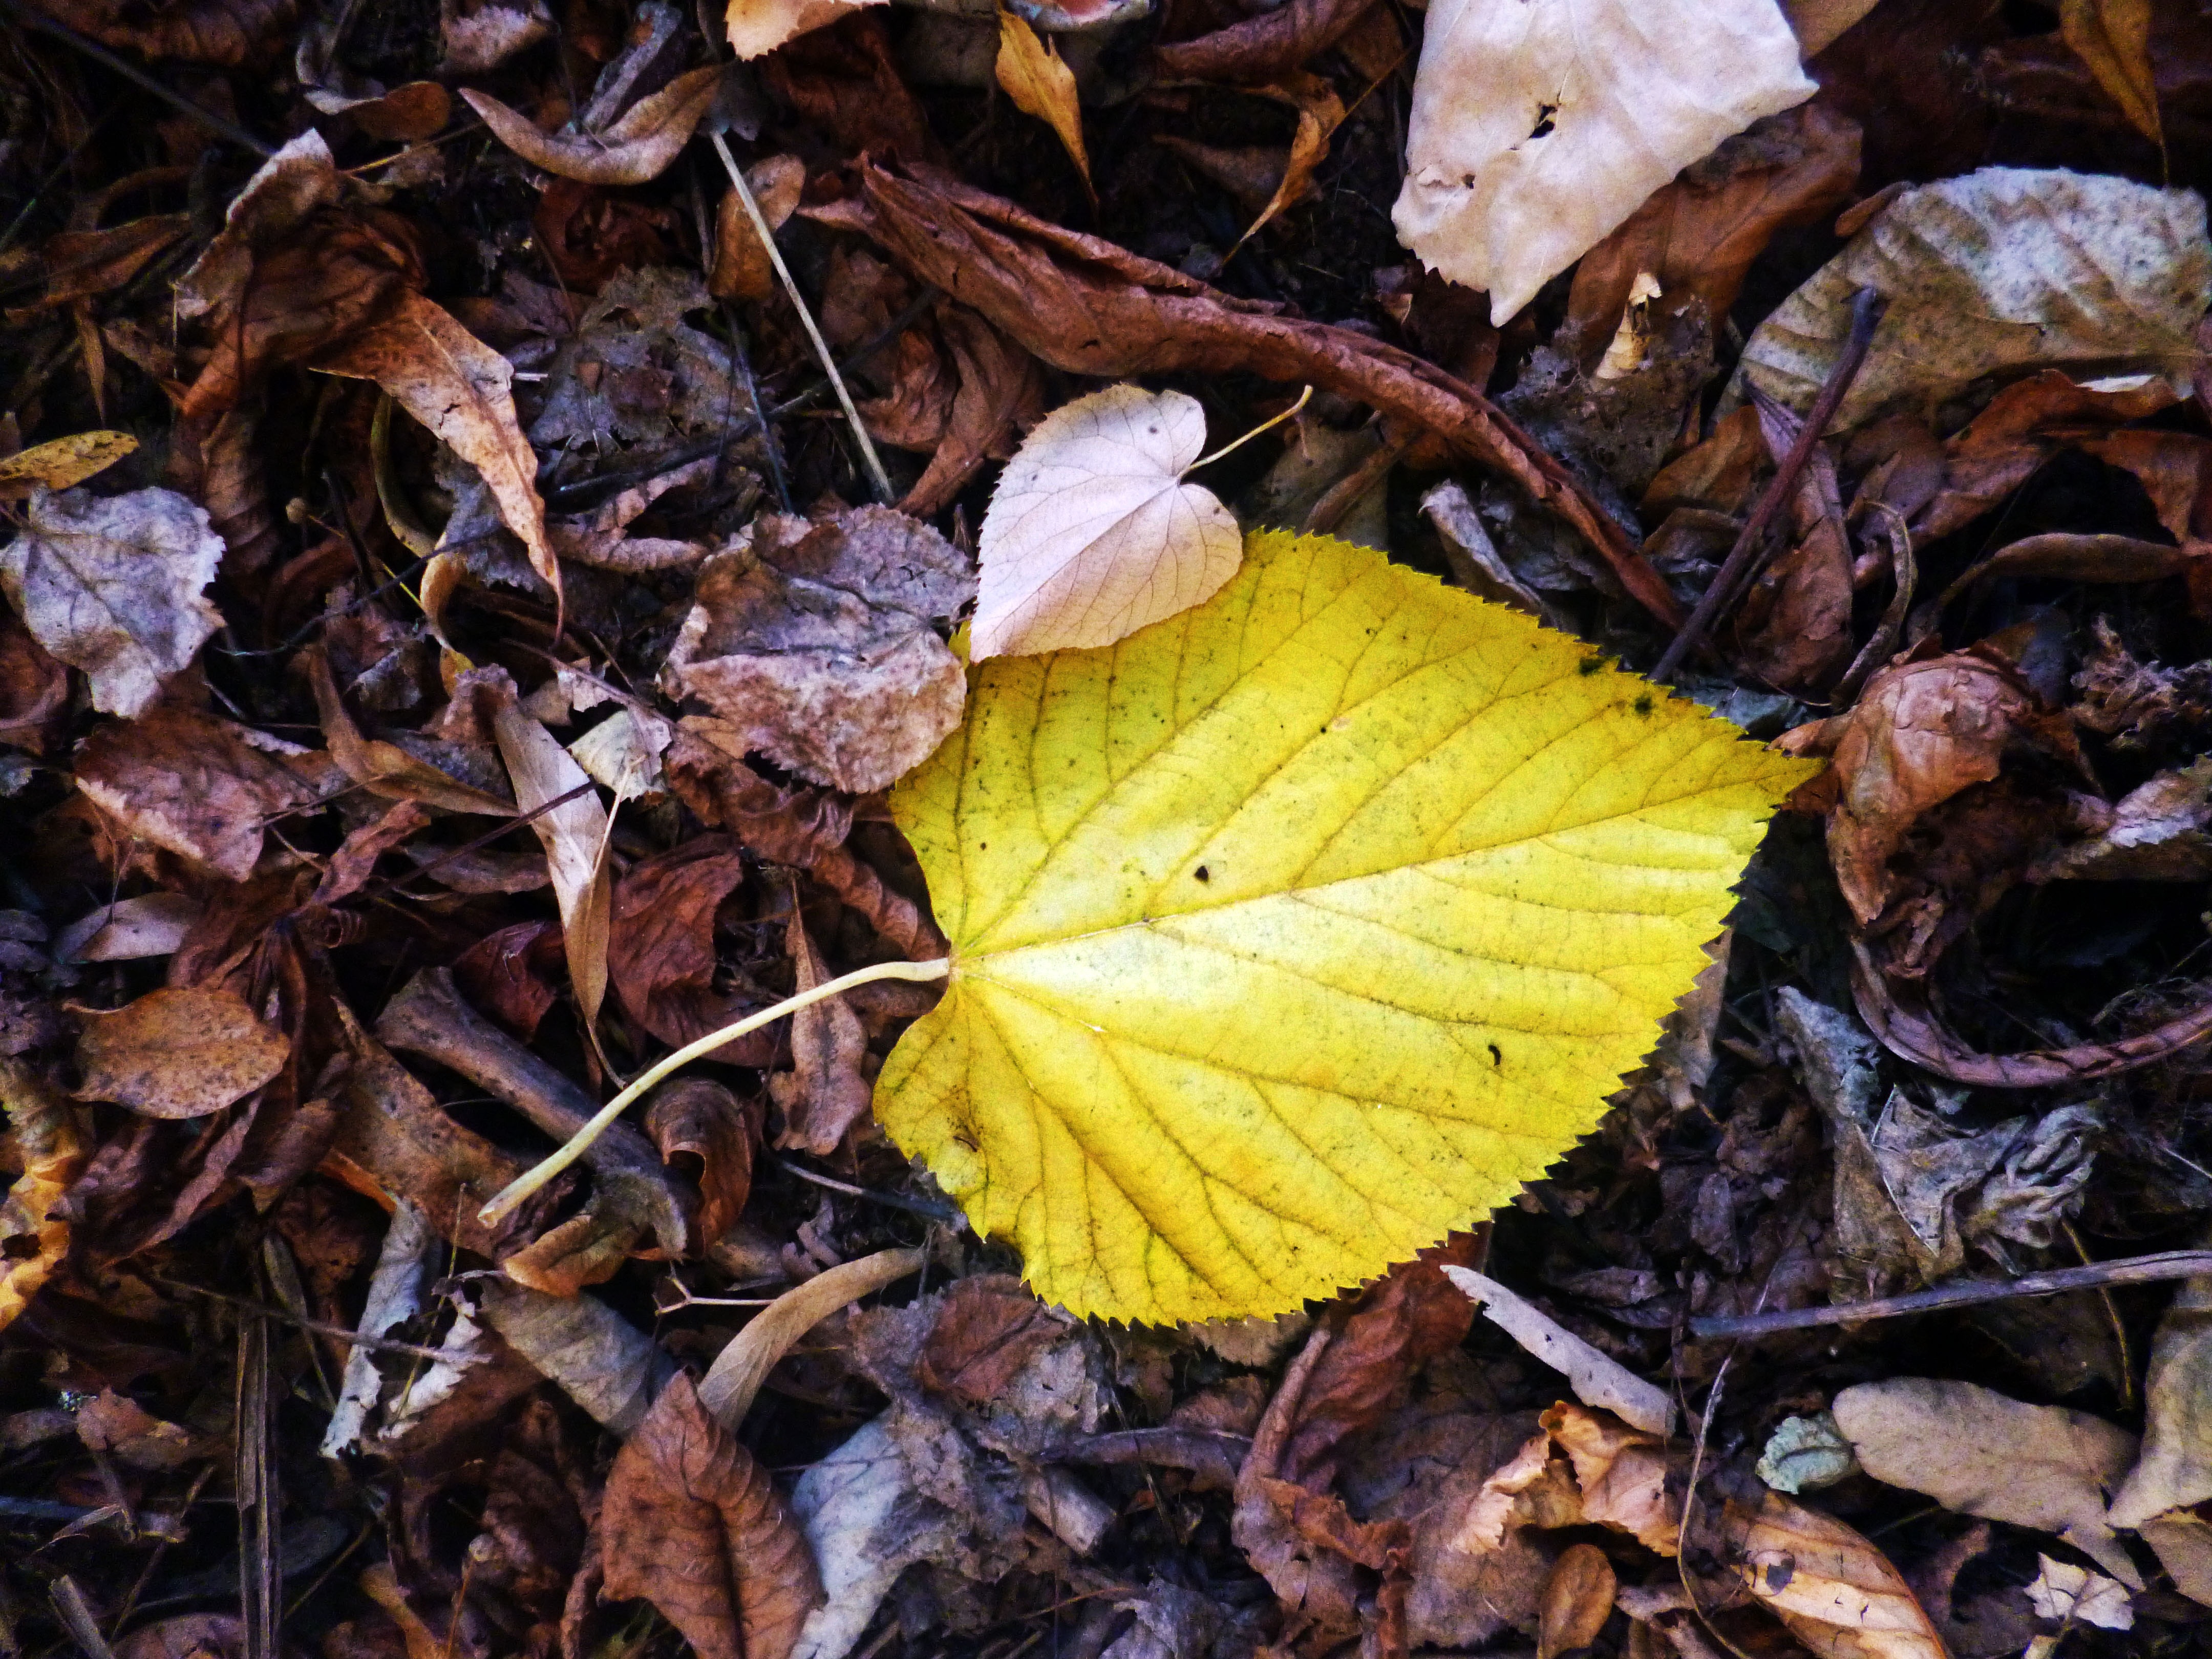
tree, nature, forest, branch, plant, ground, leaf, flower, foliage, autumn, brown, soil, botany, yellow, flora, season, wildflower, sheet, deciduous, woodland